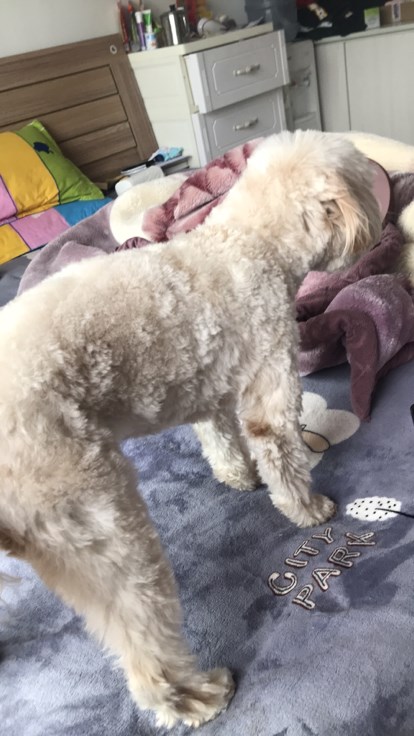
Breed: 7449-n000128-teddy